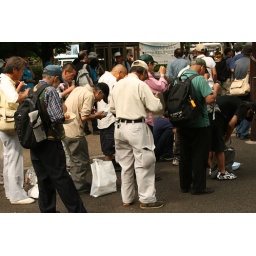
Organized by the Japanese red cross